2000s in Bahrain

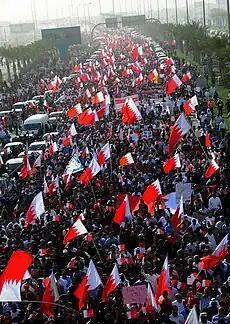
Over 100,000 of Bahrainis taking part in the "March of Loyalty to Martyrs", honoring political dissidents killed by security forces, on 22 February.

The protests in Bahrain started on 14 February, and were initially aimed at achieving greater political freedom and respect for human rights; they were not intended to directly threaten the monarchy. Lingering frustration among the Shiite majority with being ruled by the Sunni government was a major root cause, but the protests in Tunisia and Egypt are cited as the inspiration for the demonstrations. The protests were largely peaceful until a pre-dawn raid by police on 17 February to clear protestors from Pearl Roundabout in Manama, in which police killed four protesters. Following the raid, some protesters began to expand their aims to a call for the end of the monarchy. On 18 February army forces opened fire on protesters when they tried to reenter the roundabout, fatally wounding one. The following day protesters reoccupied Pearl Roundabout after the government ordered troops and police to withdraw. Subsequent days saw large demonstrations; on 21 February a pro-government Gathering of National Unity drew tens of thousands, whilst on 22 February the number of protestors at the Pearl Roundabout peaked at over 150,000 after more than 100,000 protesters marched there. On 14 March, Saudi-led GCC forces were requested by the government and entered the country, which the opposition called an "occupation".